Crim Dell bridge

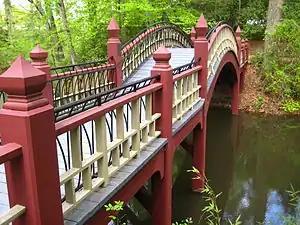
The Crim Dell bridge

The Crim Dell bridge is a wooden bridge on the College of William & Mary’s campus in Williamsburg, Virginia, United States, and is considered one of the College's most visually appealing elements. Crim Dell is the pond that the bridge crosses, but the bridge is commonly referred to as Crim Dell.